Ethanol fuel in Brazil

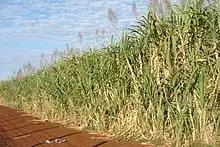
Sugarcane ("Saccharum officinarum") plantation ready for harvest, Ituverava, São Paulo State

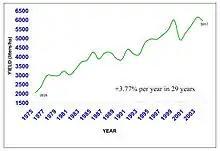
Evolution of the ethanol productivity per hectare of sugarcane planted in Brazil between 1975 and 2004. Source: Goldemberg (2008).

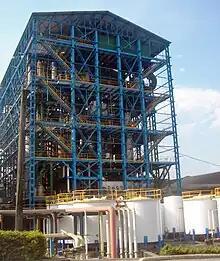
Typical ethanol distillery and dehydration facility, Piracicaba, São Paulo State

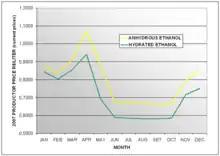
Variation of ethanol prices to producers in 2007 reflecting the harvest season supply. Yellow is for anhydrous ethanol and green is for hydrated ethanol (R$ per liter).

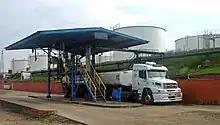
Ethanol fuel ready for distribution, Piracicaba, São Paulo State

A key aspect for the development of the ethanol industry in Brazil was the investment in agricultural research and development by both the public and private sector. The work of EMBRAPA, the state-owned company in charge for applied research on agriculture, together with research developed by state institutes and universities, especially in the State of São Paulo, have allowed Brazil to become a major innovator in the fields of biotechnology and agronomic practices, resulting in the most efficient agricultural technology for sugarcane cultivation in the world. Efforts have been concentrated in increasing the efficiency of inputs and processes to optimize output per hectare of feedstock, and the result has been a threefold increase of sugarcane yields in 29 years, as Brazilian average ethanol yields went from 2,024 liters per ha in 1975 to 5,917 liters per ha in 2004; allowing the efficiency of ethanol production to grow at a rate of 3.77% per year. Brazilian biotechnologies include the development of sugarcane varieties that have a larger sugar or energy content, one of the main drivers for high yields of ethanol per unit of planted area. The increase of the index total recoverable sugar (TRS) from sugarcane has been very significant, 1.5% per year in the period 1977 to 2004, resulting in an increase from 95 to 140 kg/ha. Innovations in the industrial process have allowed an increase in sugar extraction in the period 1977 to 2003. The average annual improvement was 0.3%; some mills have already reached extraction efficiencies of 98%.